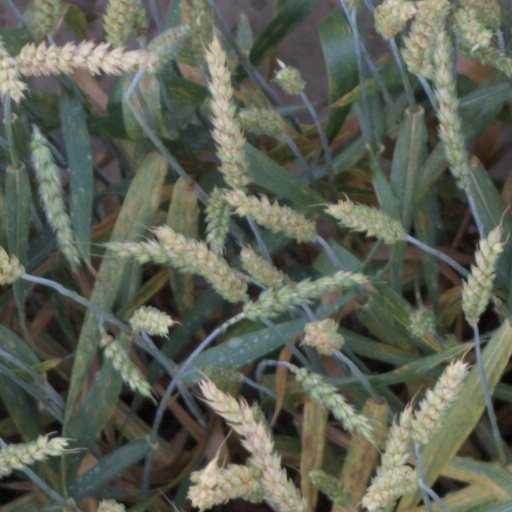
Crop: wheat